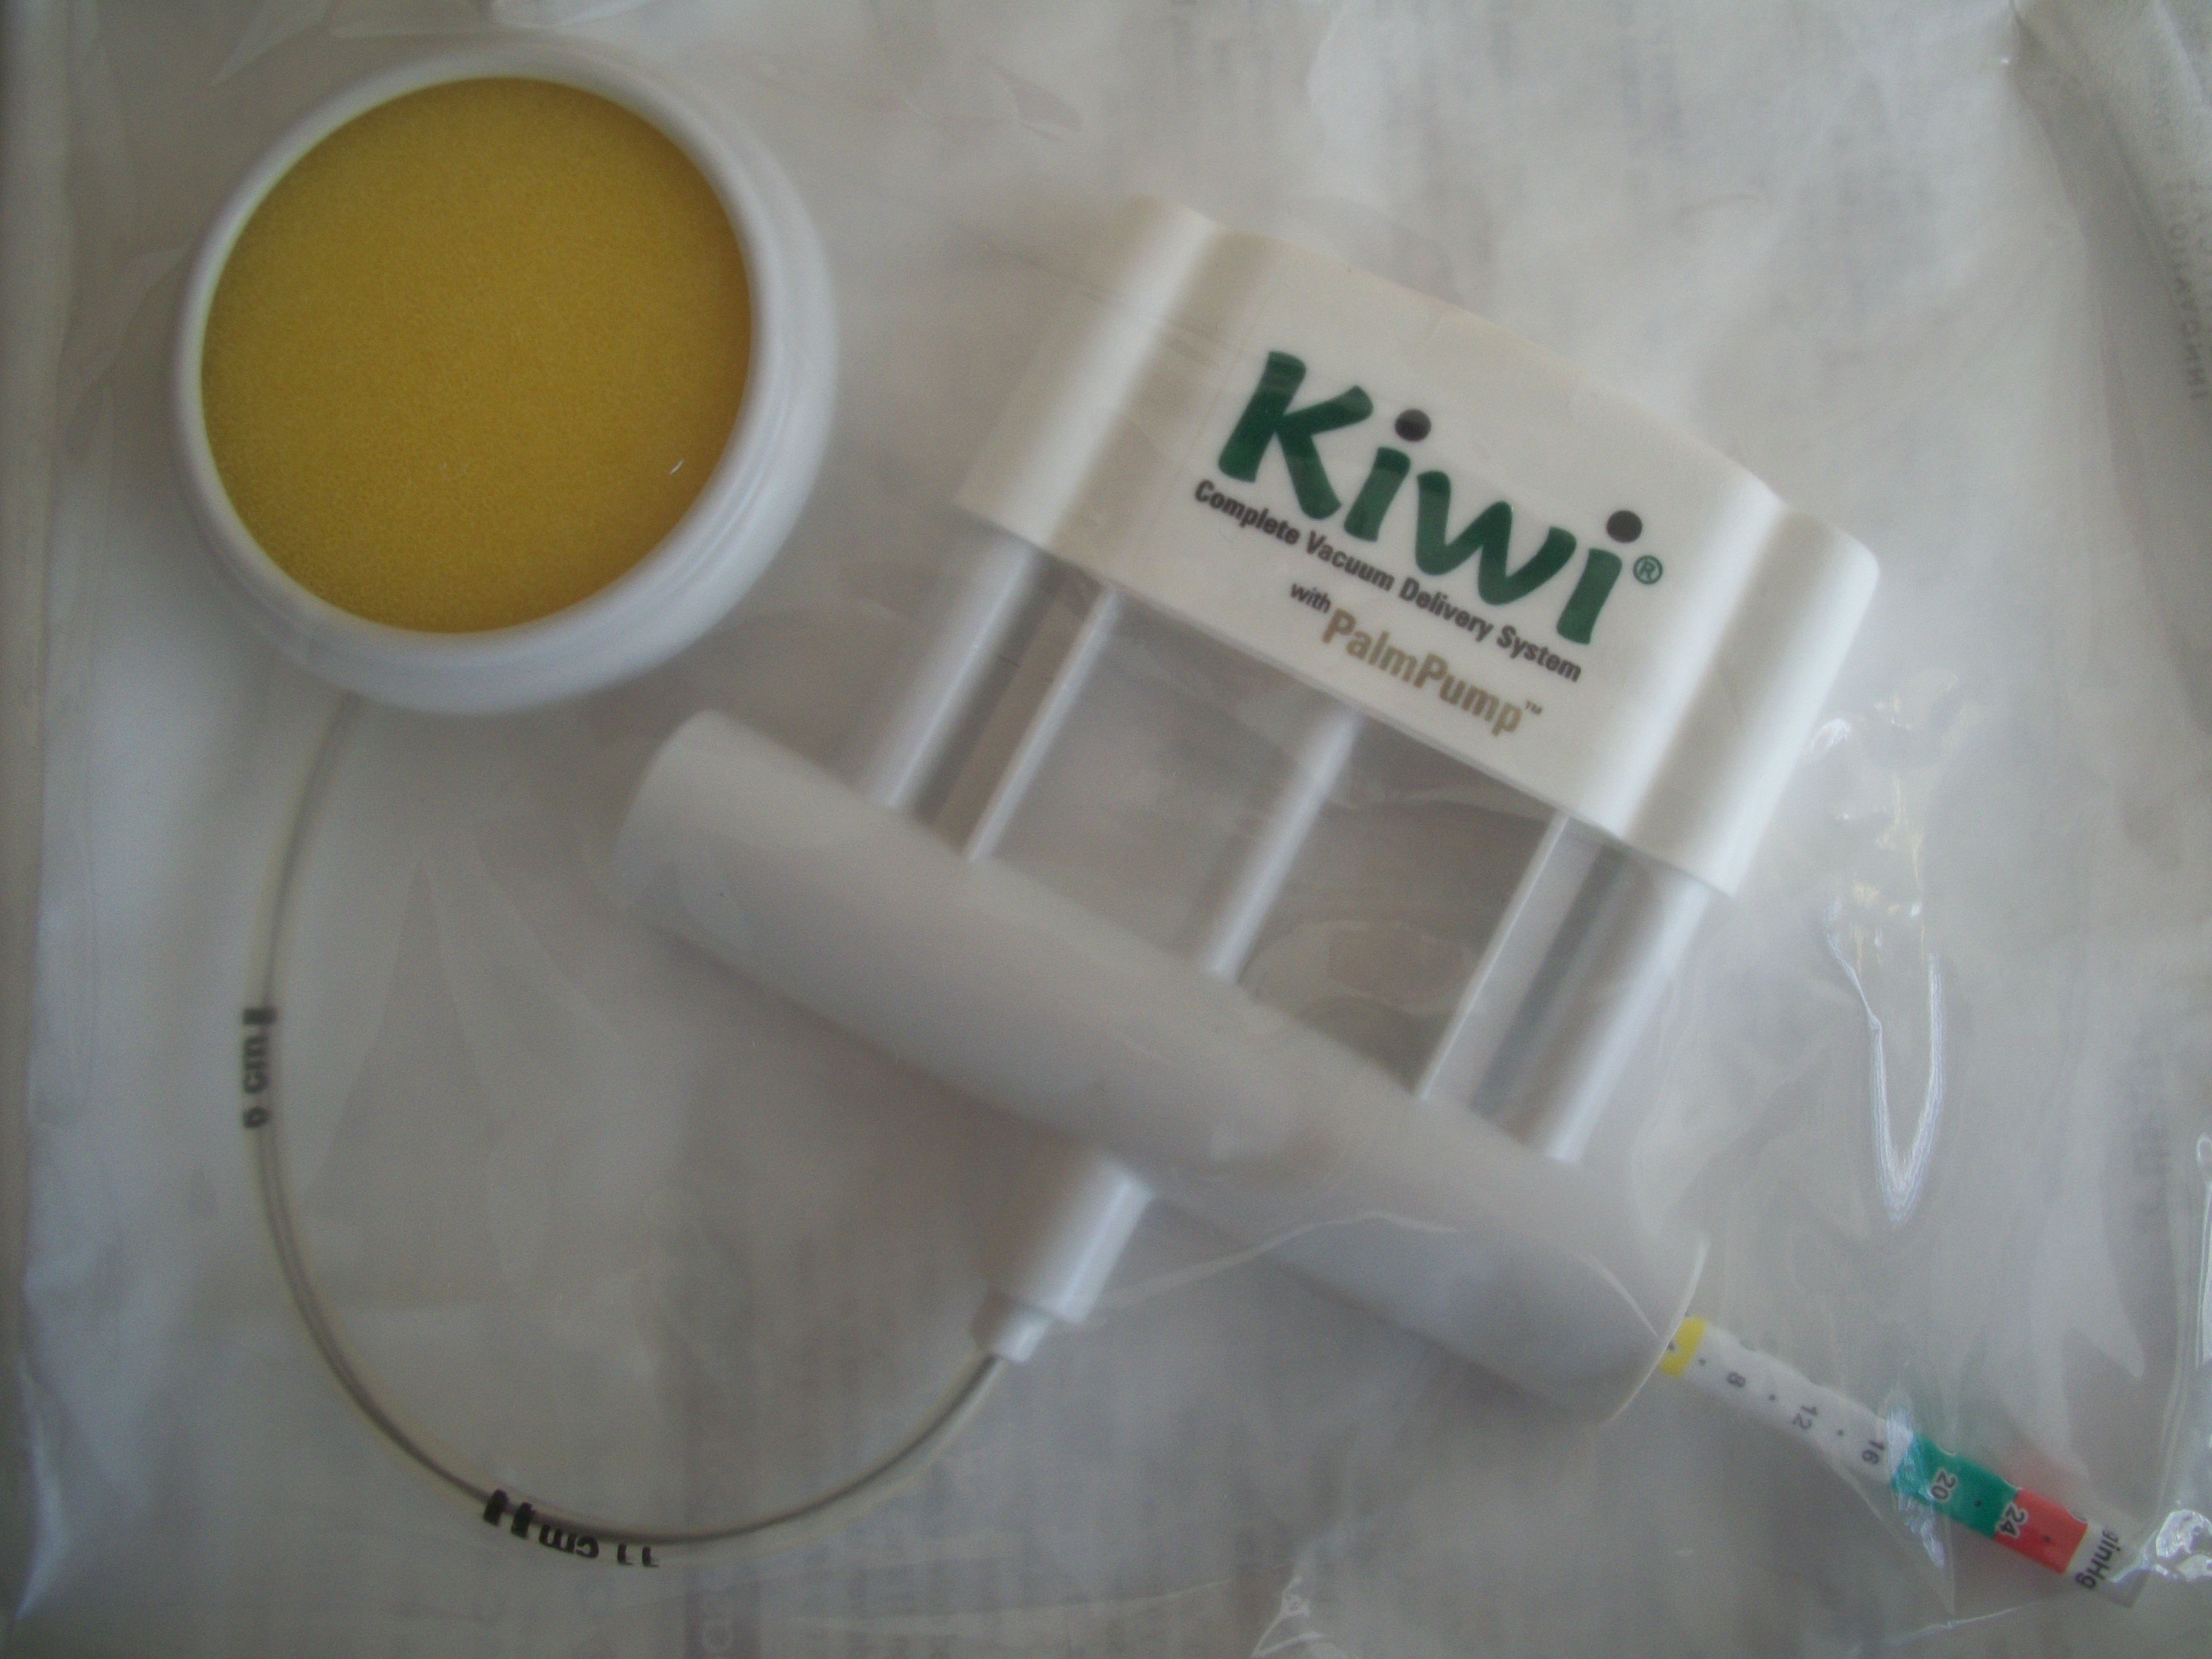
Kiwiglocke used for Ventouse
Specialty: medical-devices